DWKC-DTV

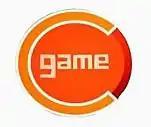
Logo of The Game Channel from August 15, 2011-February 15, 2012. The logo was continually used until August 13, 2012, on the cable network.

After almost eight years of inactivity on television service, on July 3, 2011, UHF 31 returned its operations as a test broadcast. The station (along with some RMN-owned UHF stations nationwide) was occupied by Broadcast Enterprises and Affiliated Media, after the latter bought up the acquisition by Bethlehem Holdings, Inc. (funded by Globe Telecom's Group Retirement Fund) from RMN. Under new ownership, BEAM began its affiliation partnership with Solar Entertainment Corporation.